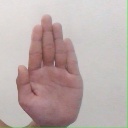
अक्षर: ध